List of diplomatic missions in Bangladesh

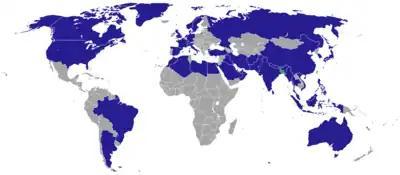
Map of diplomatic missions in Bangladesh

Entries marked with an asterisk (*) are member-states of the Commonwealth of Nations. As such, their embassies are formally termed as "high commissions".